Fourth Crusade

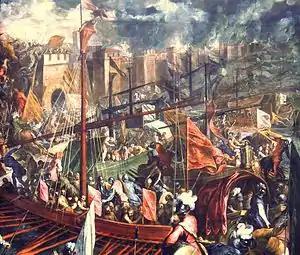
Capture of Constantinople by the Fourth Crusade in 1204

Alexios IV realised that his promises were hard to keep. Alexios III had managed to flee with 1,000 pounds of gold and some priceless jewels, leaving the imperial treasury short on funds. At that point the young emperor ordered the destruction and melting of valuable Roman icons in order to extract their gold and silver, but even then he could only raise 100,000 silver marks. In the eyes of all Greeks who knew of this decision, it was a shocking sign of desperation and weak leadership, which deserved to be punished by God. The Byzantine historian Nicetas Choniates characterized it as "the turning point towards the decline of the Roman state".